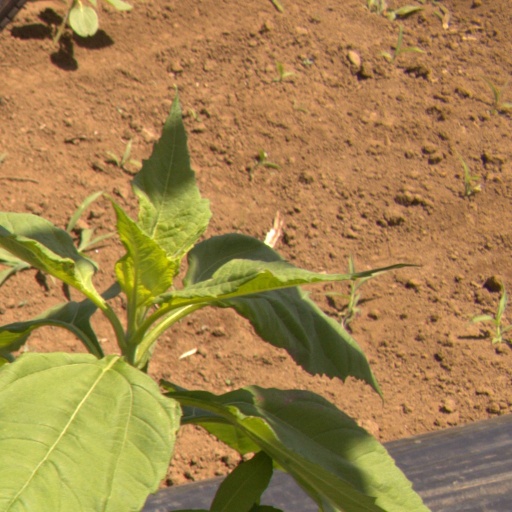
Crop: Jerusalem artichoke